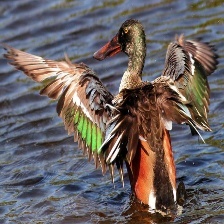
Species: NORTHERN SHOVELER
Scientific name: SPATULA CLYPEATA
ImageNet parent category: drake